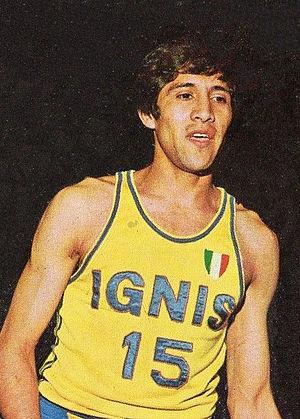
Manuel « Manolo » Raga Navarro est un joueur mexicain de basket-ball.